Andover station (MBTA)

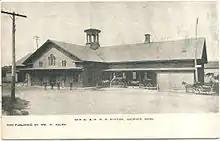
The -1848 built station on a postcard

The Andover and Wilmington Railroad opened between its namesake cities in August 1836 as a branch line off the new Boston and Lowell Railroad (B&L). A small wooden Greek Revival station was built near the center of Andover. The line was soon extended north, and in 1842 in merged into the Boston and Maine Railroad (B&M). After building its own route to Boston in 1845, the B&M looked to expand its passenger base to compete with the B&L. In 1848, the B&M relocated its main line from Ballardvale to North Andover to the west in order to serve the new mill town of Lawrence.